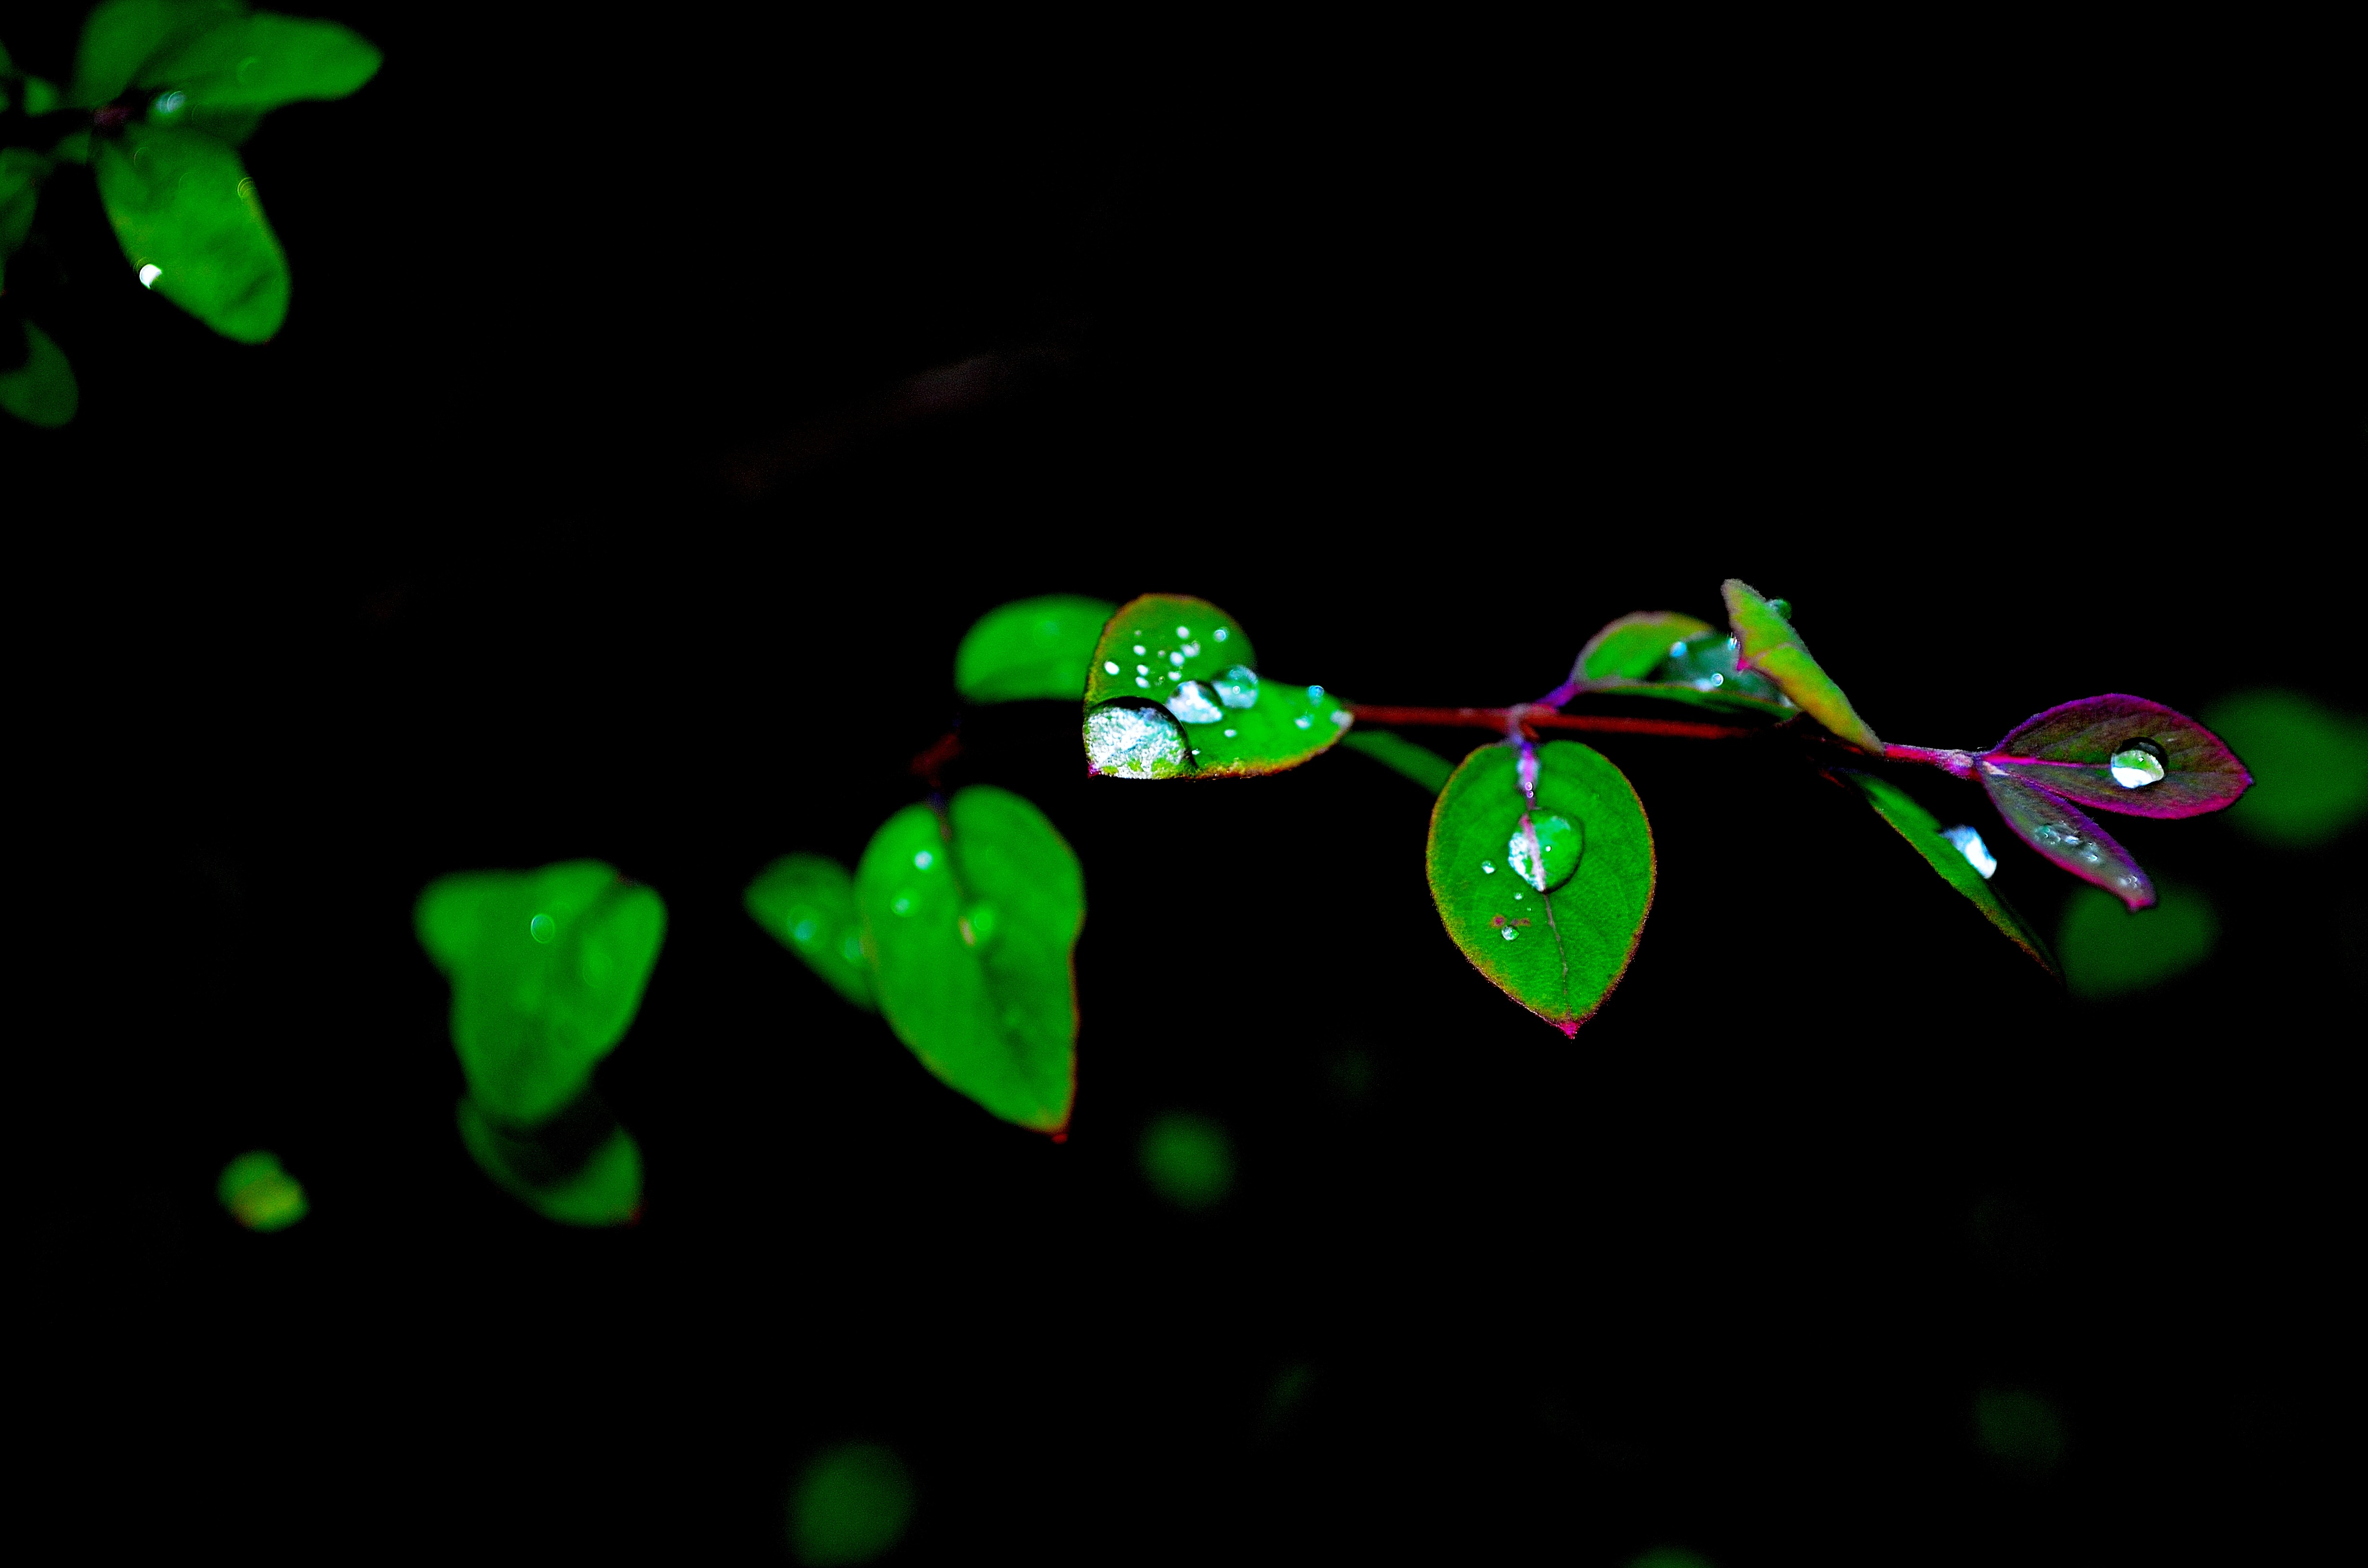
water, nature, drop, light, leaf, flower, petal, green, insect, macro, amphibian, jewellery, leaves, seasons, drops, effect, macro photography